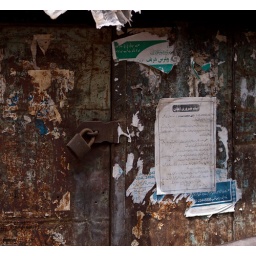
I just love this rusty door with the stuff all over it. The light was nice.